Maria Baronova

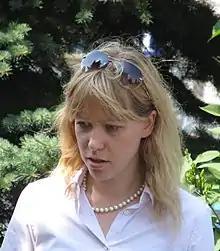
Baronova in 2013

Maria Nikolayevna Baronova (born April 13, 1984) is a Russian chemist who has worked as a sales manager of lab equipment, journalist, and political spokesperson. She is known as an activist opposing President Vladimir Putin and, in particular, for having organized the Bolotnaya Square protests on May 6, 2012. In February 2019, she joined Russian government television network RT to work on a charity project.